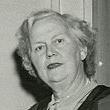
Age: 47